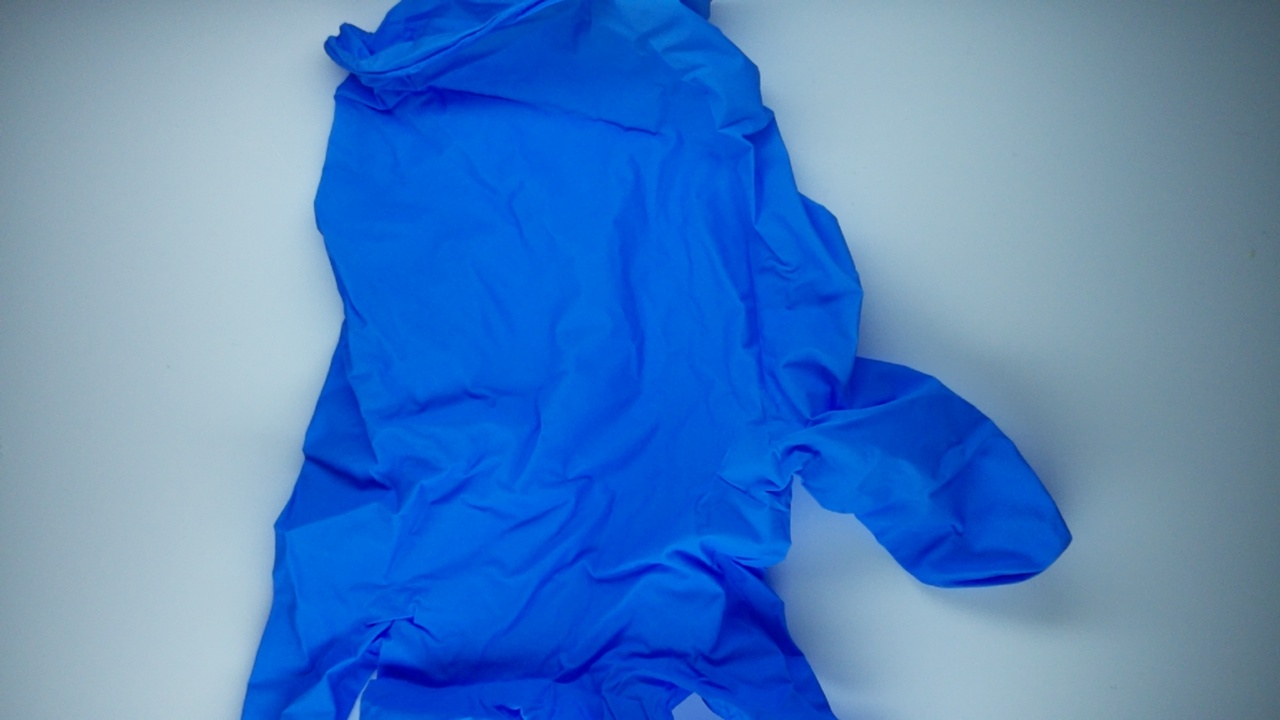
Label: trash